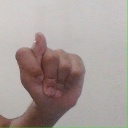
अक्षर: ट